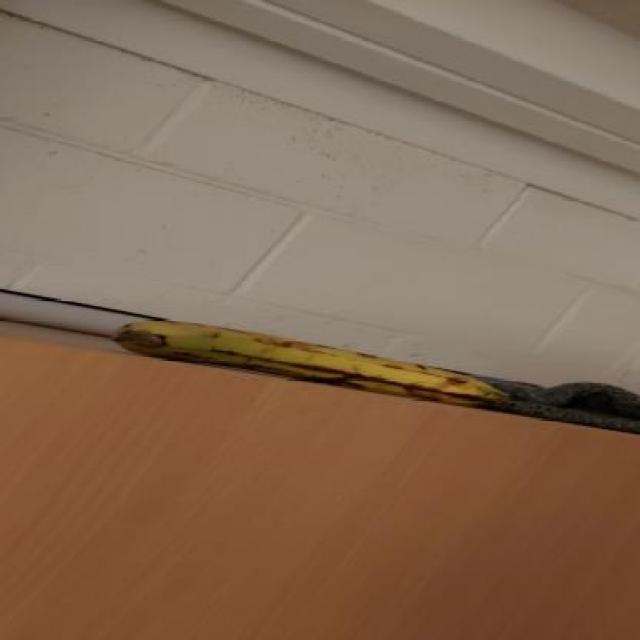
Label: bananas